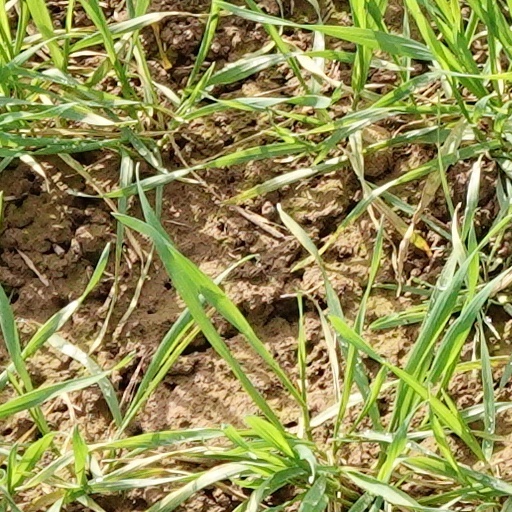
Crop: wheat